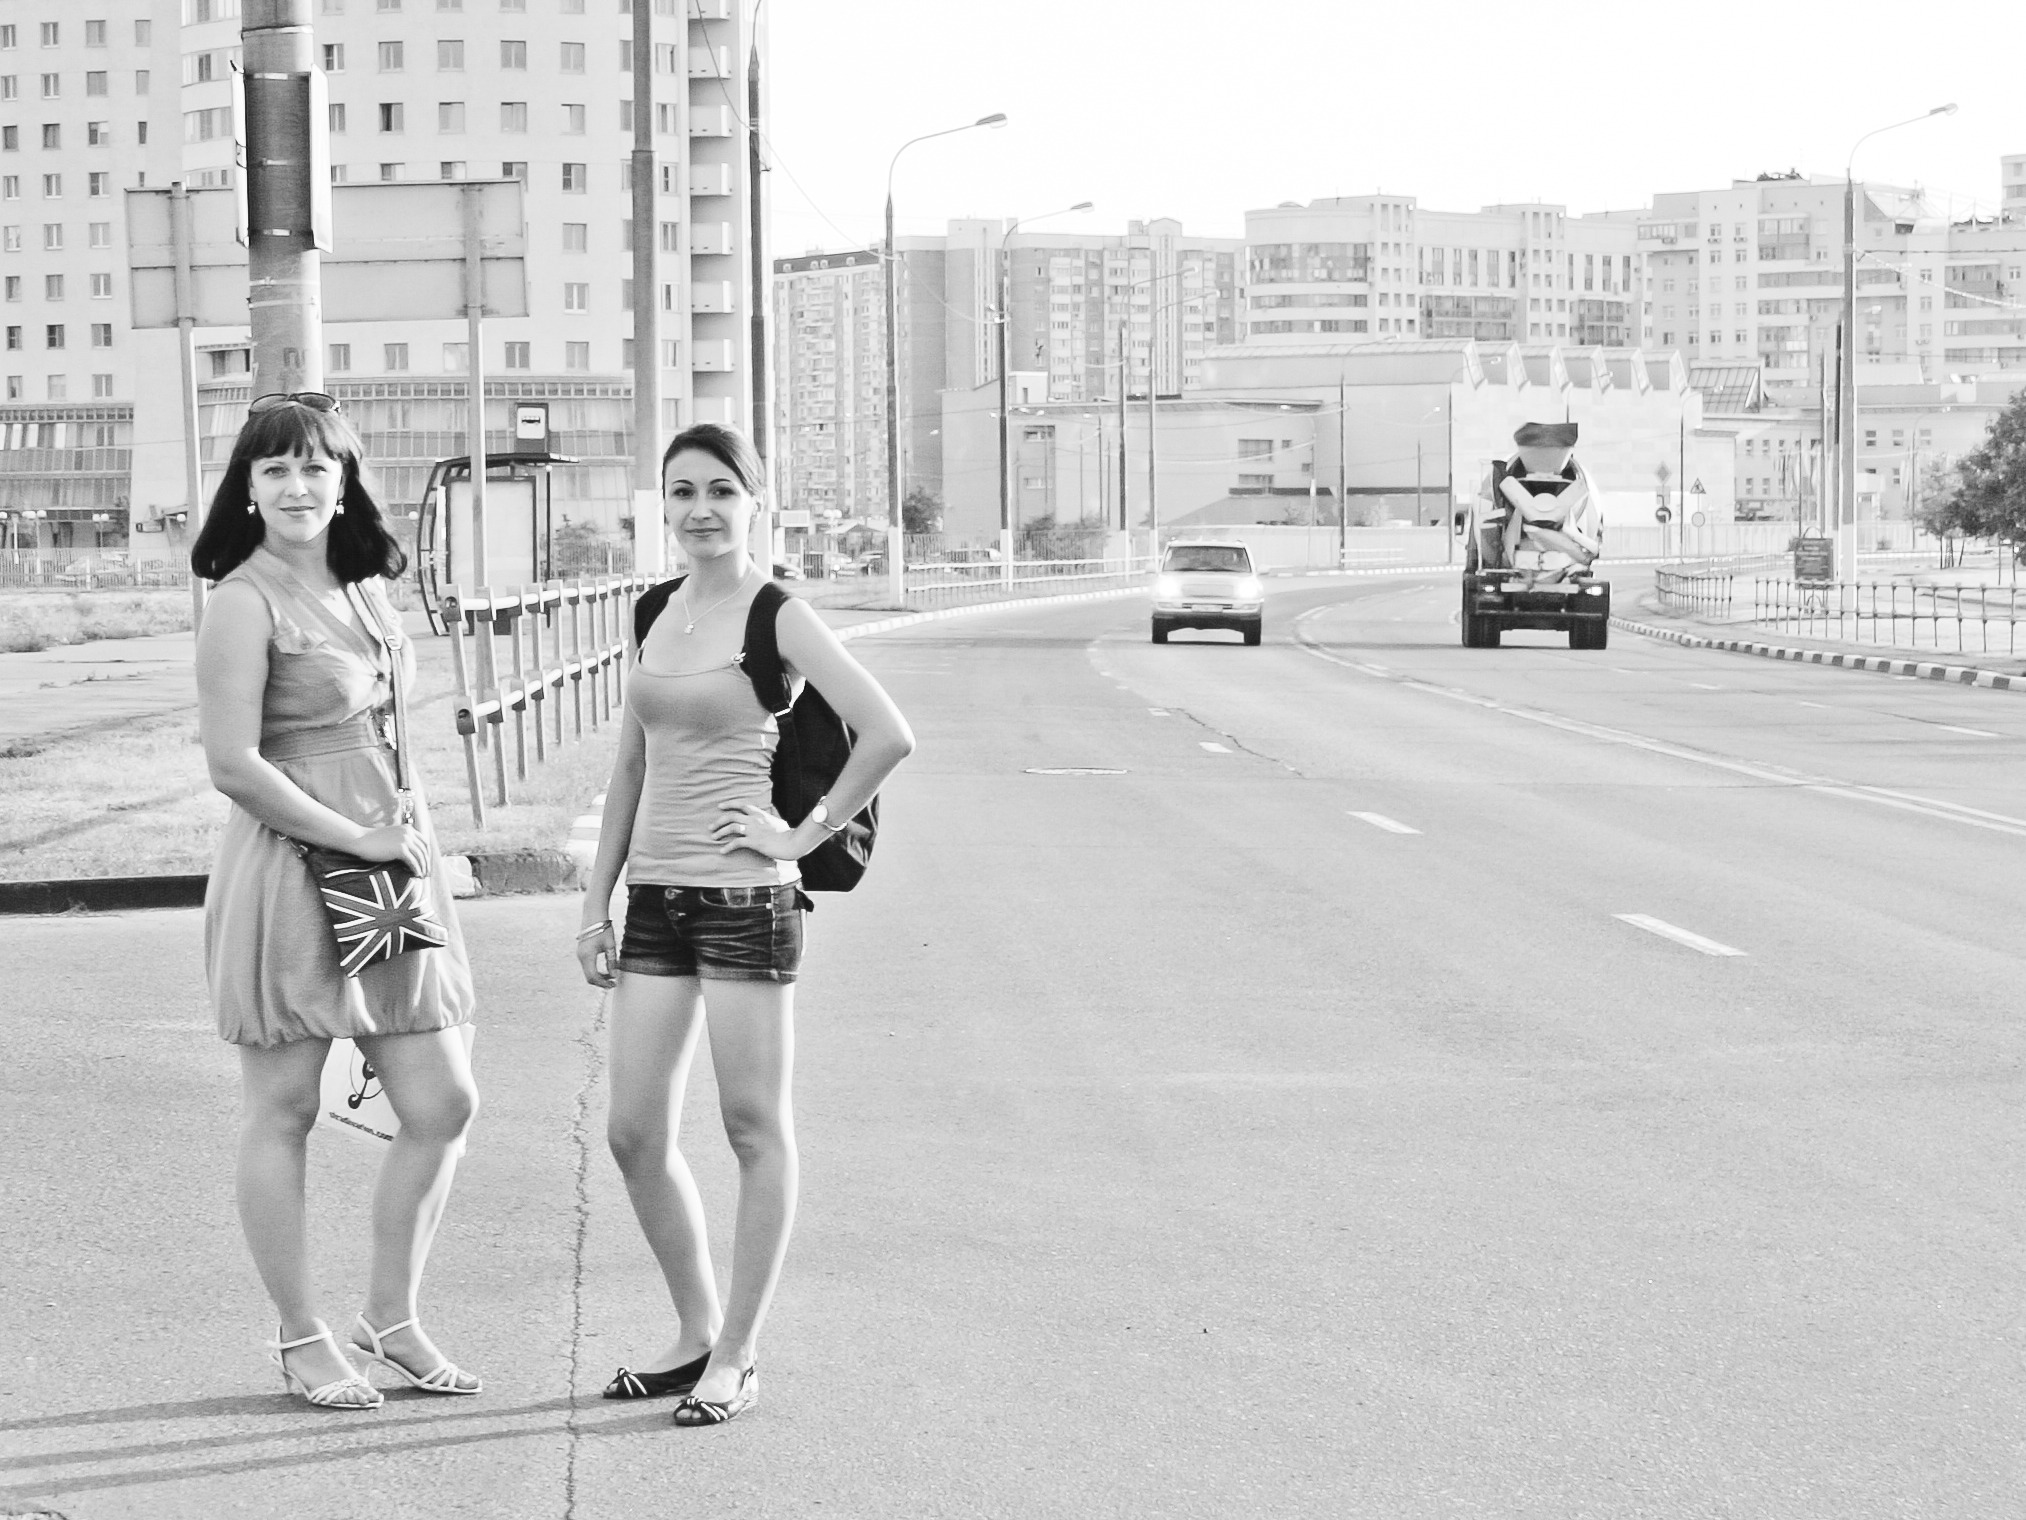
pedestrian, black and white, road, white, street, photography, summer, journey, fashion, monochrome, girls, sports, infrastructure, footwear, photograph, snapshot, image, monochrome photography